History of Taranto

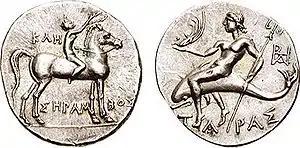
Coin struck during the Punic occupation. The images are from the classical Tarentine coins, but the coin follows Punic coinage standards.

During the Second Punic War, the Romans heavily garrisoned the city for fear that it might go over to Hannibal. However, a group of Tarentine hostages held in Rome were caught trying to escape and thrown from the "Tarpeian Rock" as traitors; probably because of this, anti-Roman feeling in the city increased greatly. Two members of the pro-Carthage faction in the city enabled Hannibal to enter the city in 212 BC, although he was not able to capture the citadel of the city which was defended by Roman troops. Because of Hannibal's failure to capture the citadel, he was not able to use Tarentum as a major port and staging area for the invasion of Italy. The army was forced to portage boats across the city in order to sail from the bay. The city supported his war against Rome, but in 209 BC the commander of a Bruttian force betrayed the city to the Romans. Indiscriminate slaughter ensued and among the victims were the Bruttians who had betrayed the city. Afterwards thirty thousand of the Greek inhabitants were sold as slaves. Tarentum's art treasures, including the statue of Nikè (Victory) were carried off to Rome.